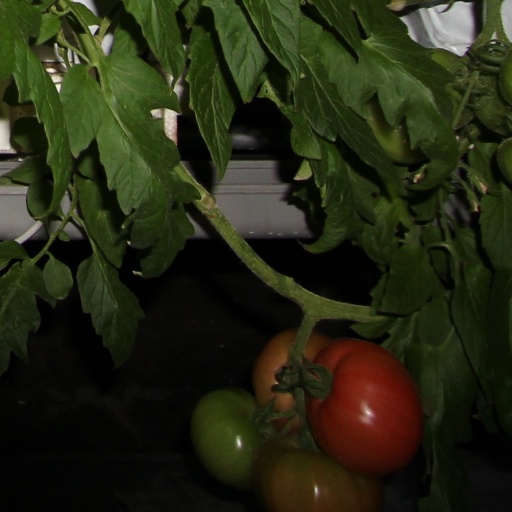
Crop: tomato